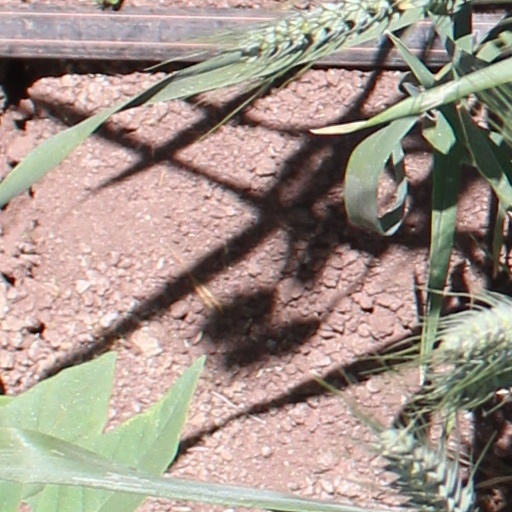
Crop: wheat